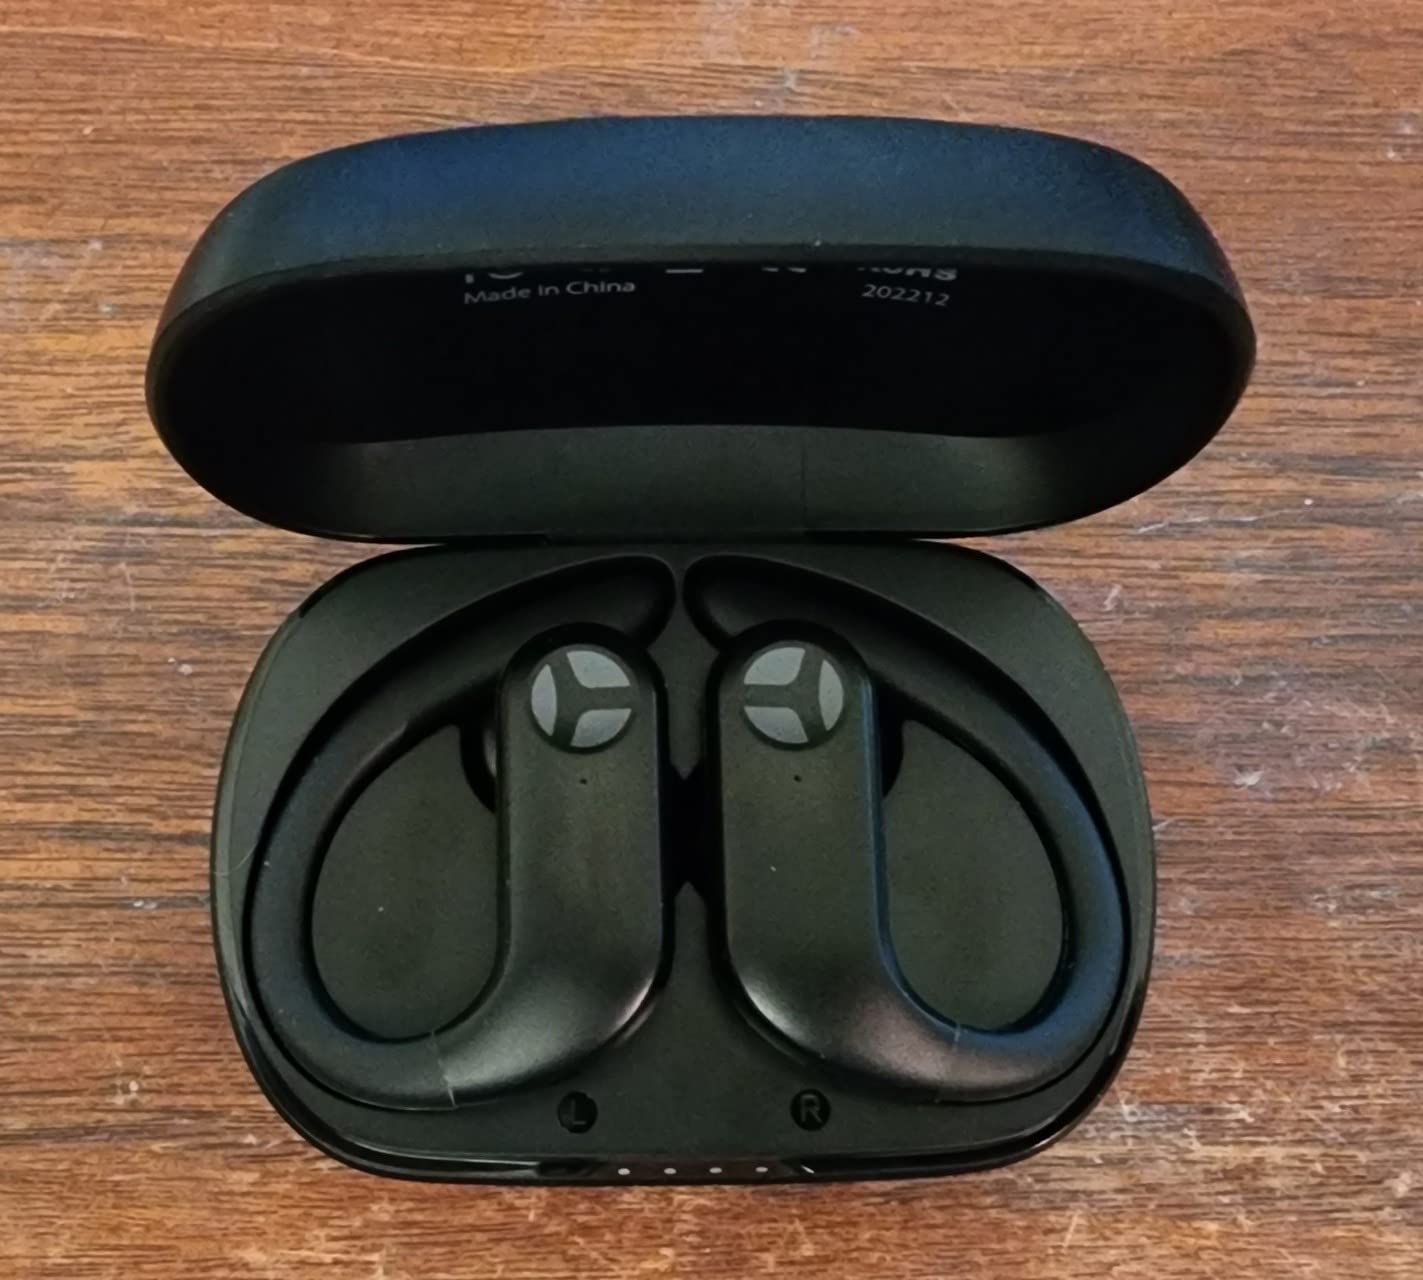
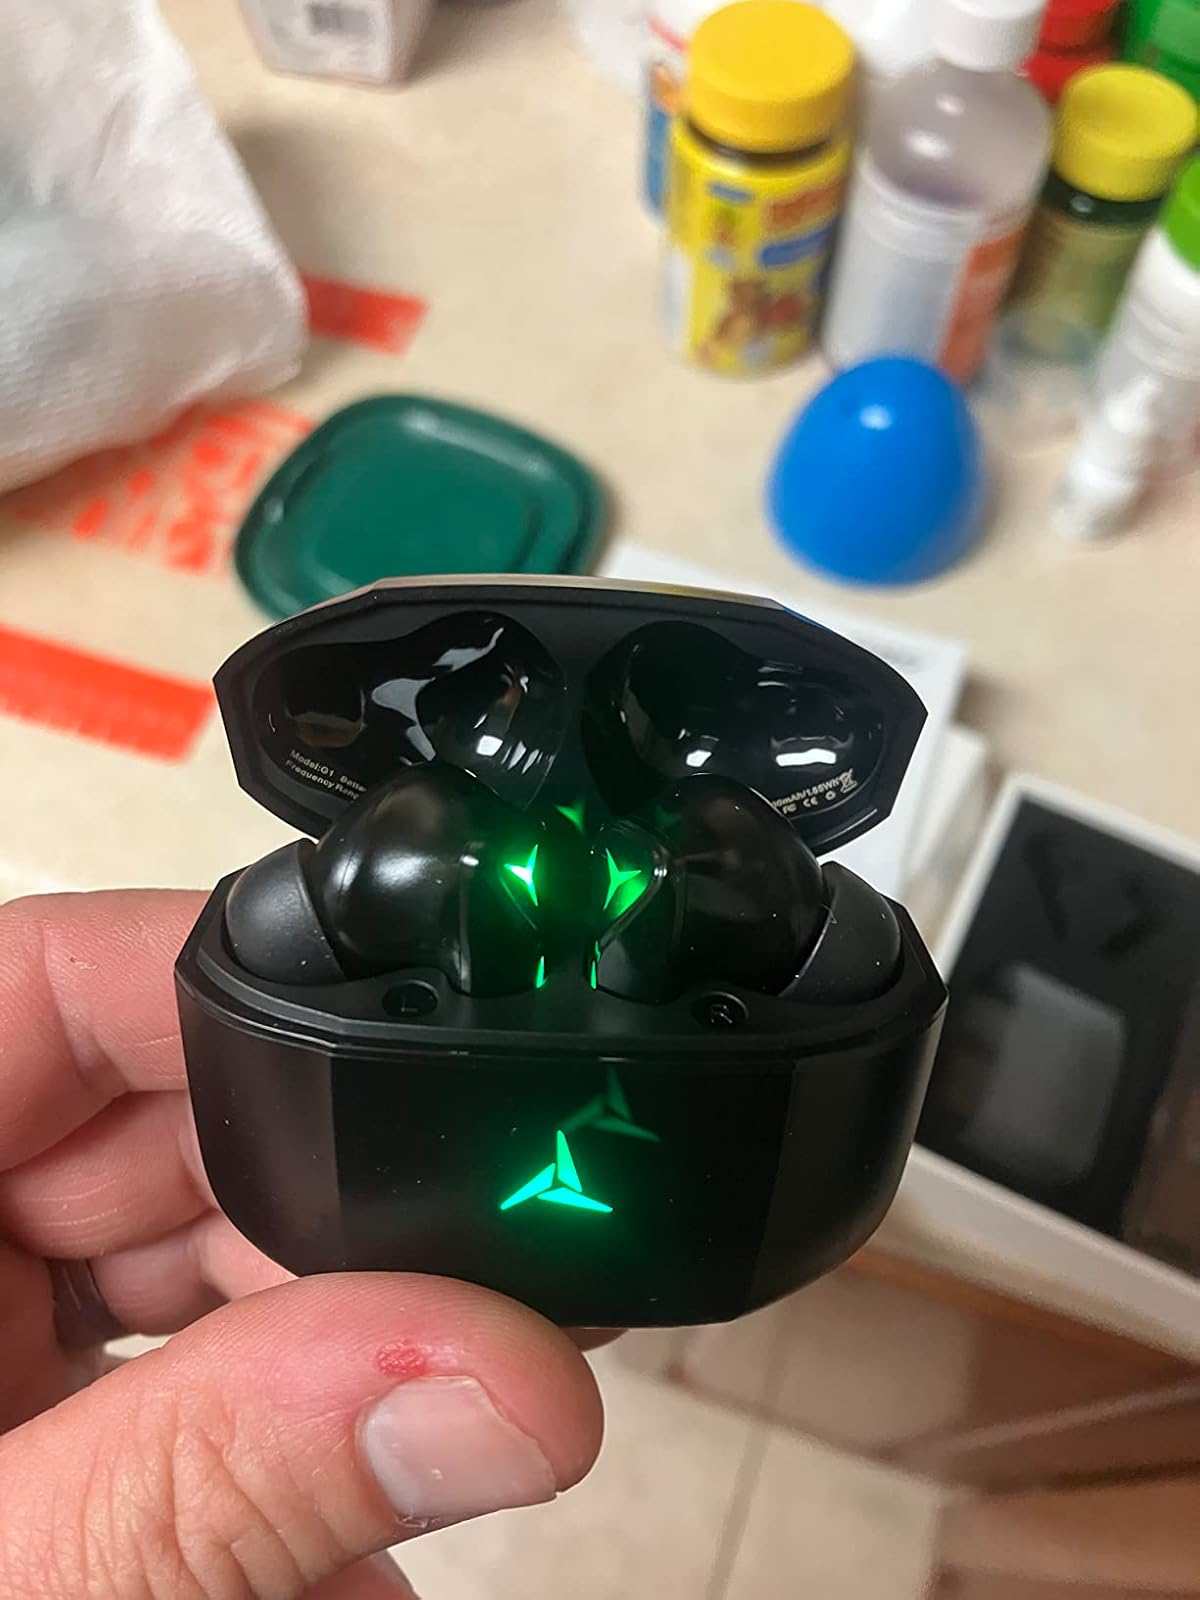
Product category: earbuds
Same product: no